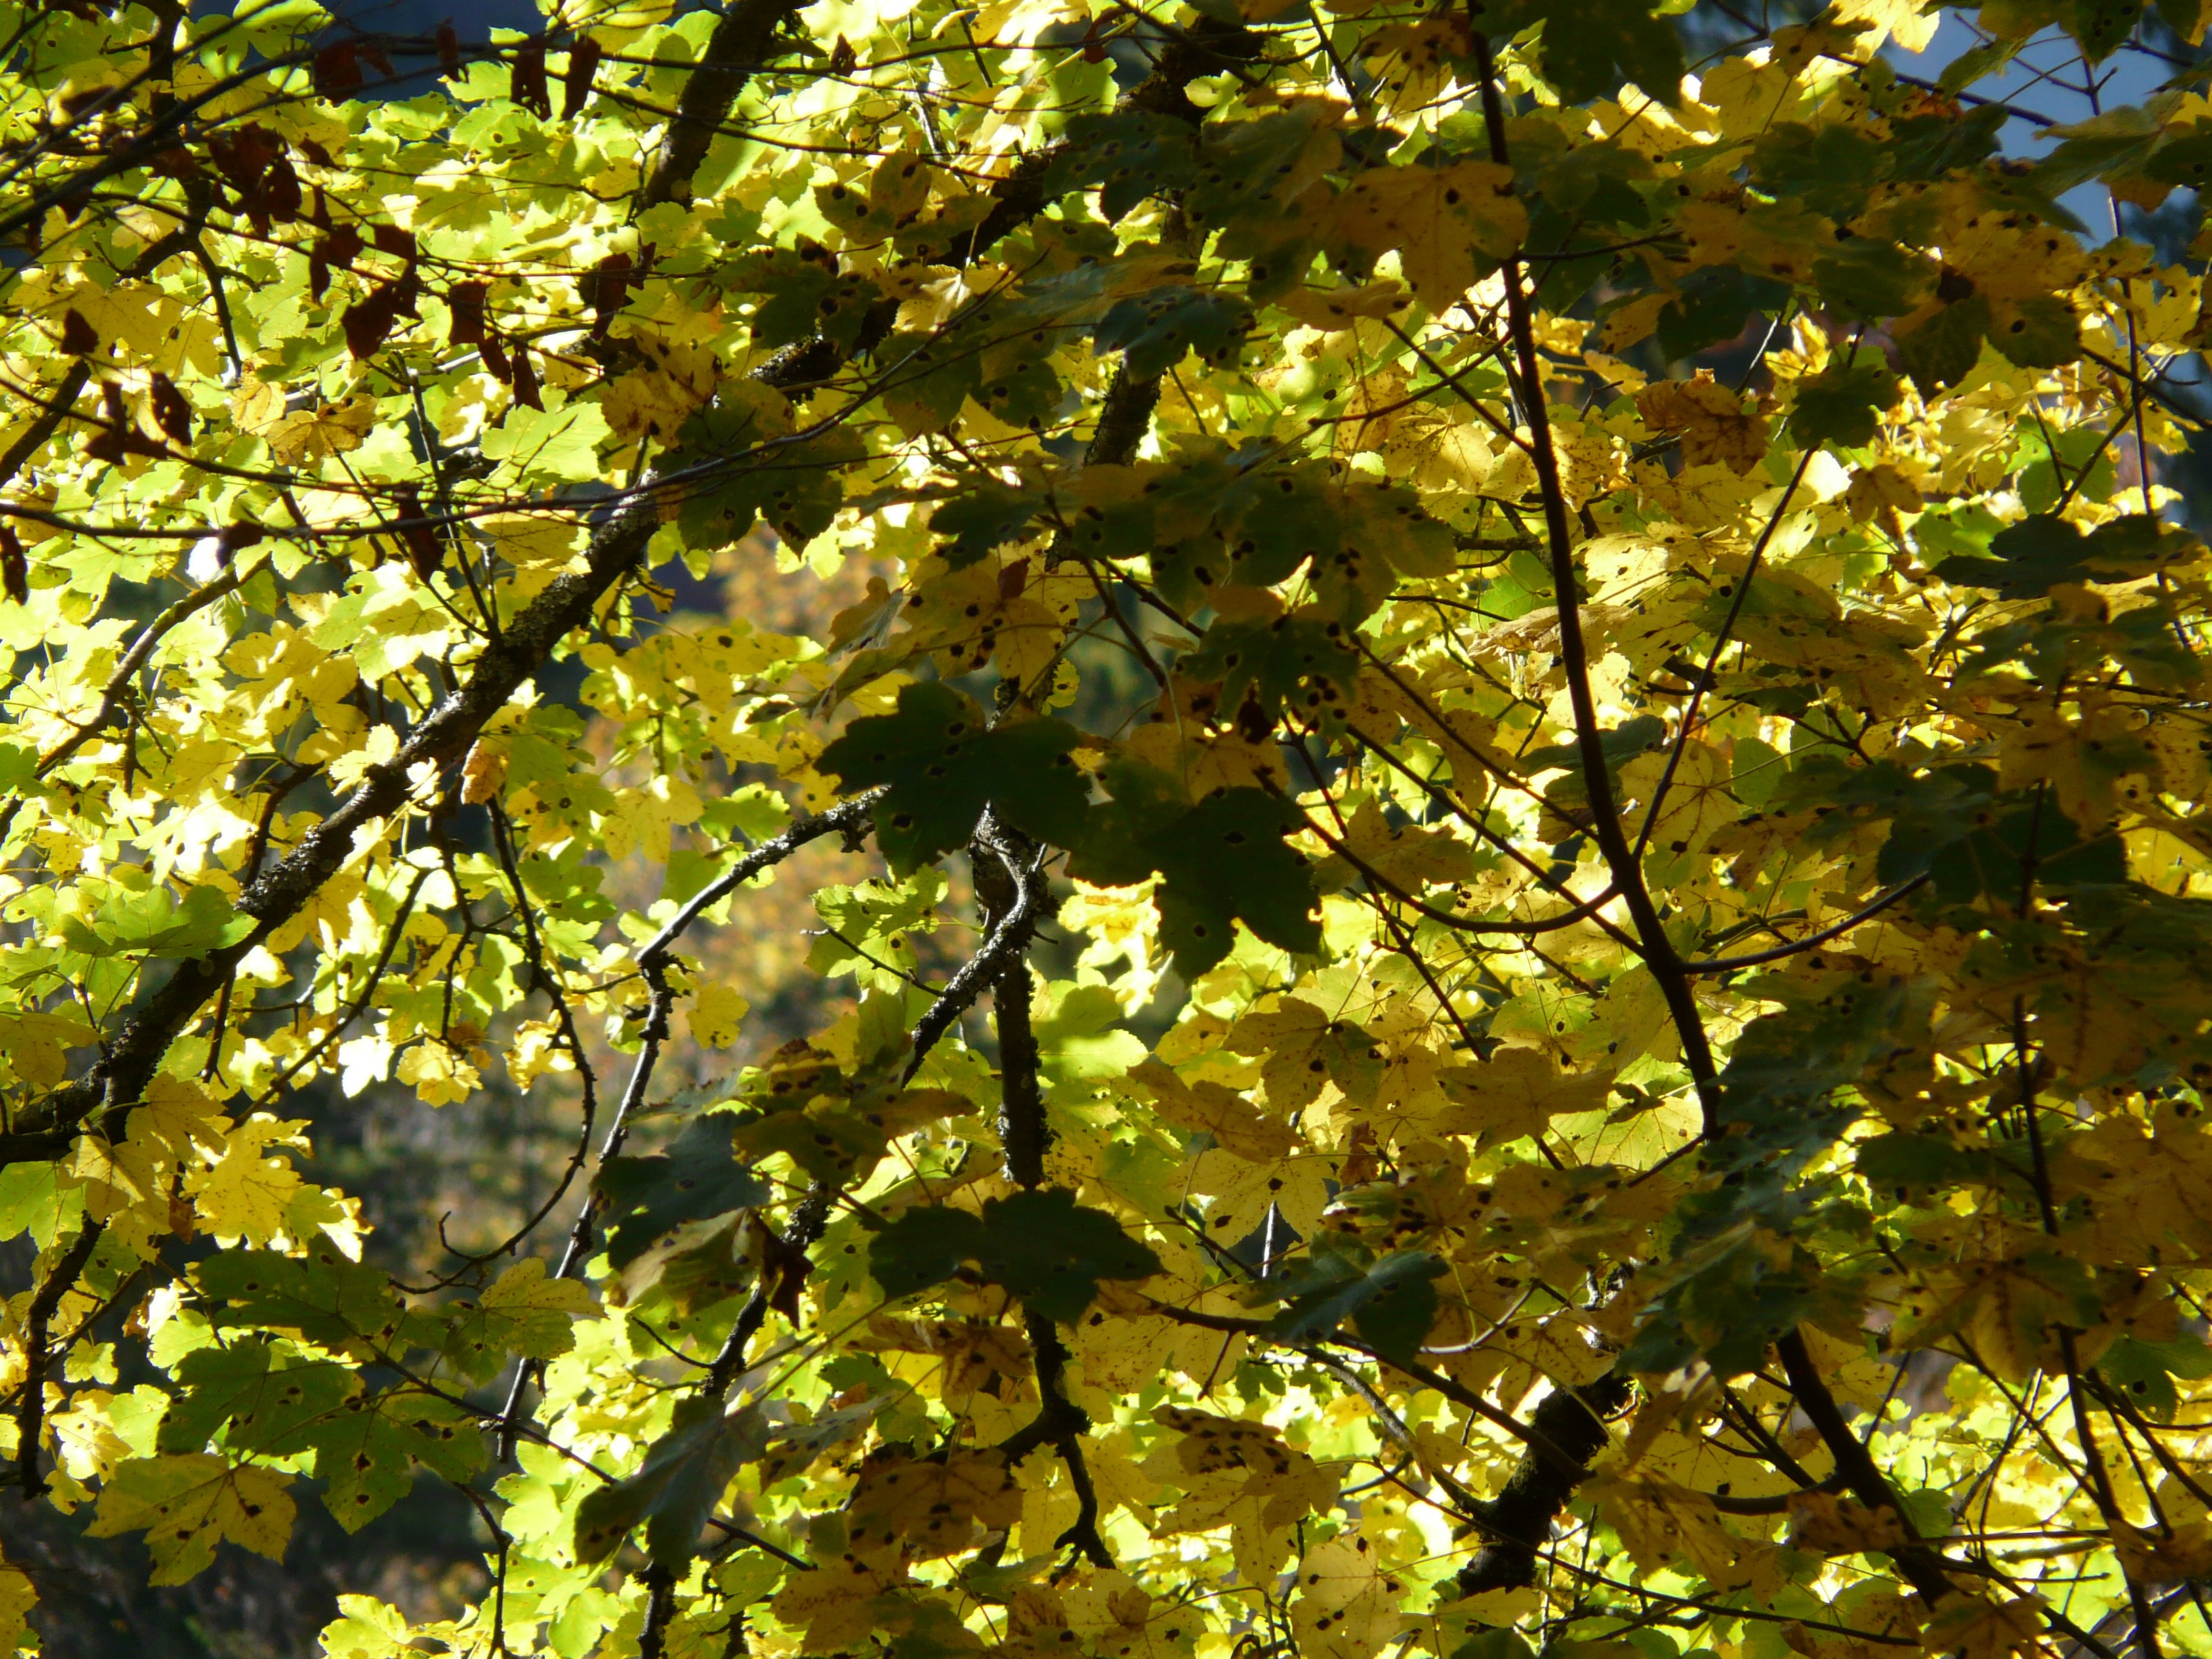
tree, forest, branch, plant, sun, sunlight, leaf, flower, green, produce, color, autumn, colorful, season, maple, maple tree, deciduous tree, leaves, bright, deciduous, fall foliage, autumn forest, acer, back light, mountain maple, flowering plant, maidenhair tree, acer pseudoplatanus, woody plant, land plant